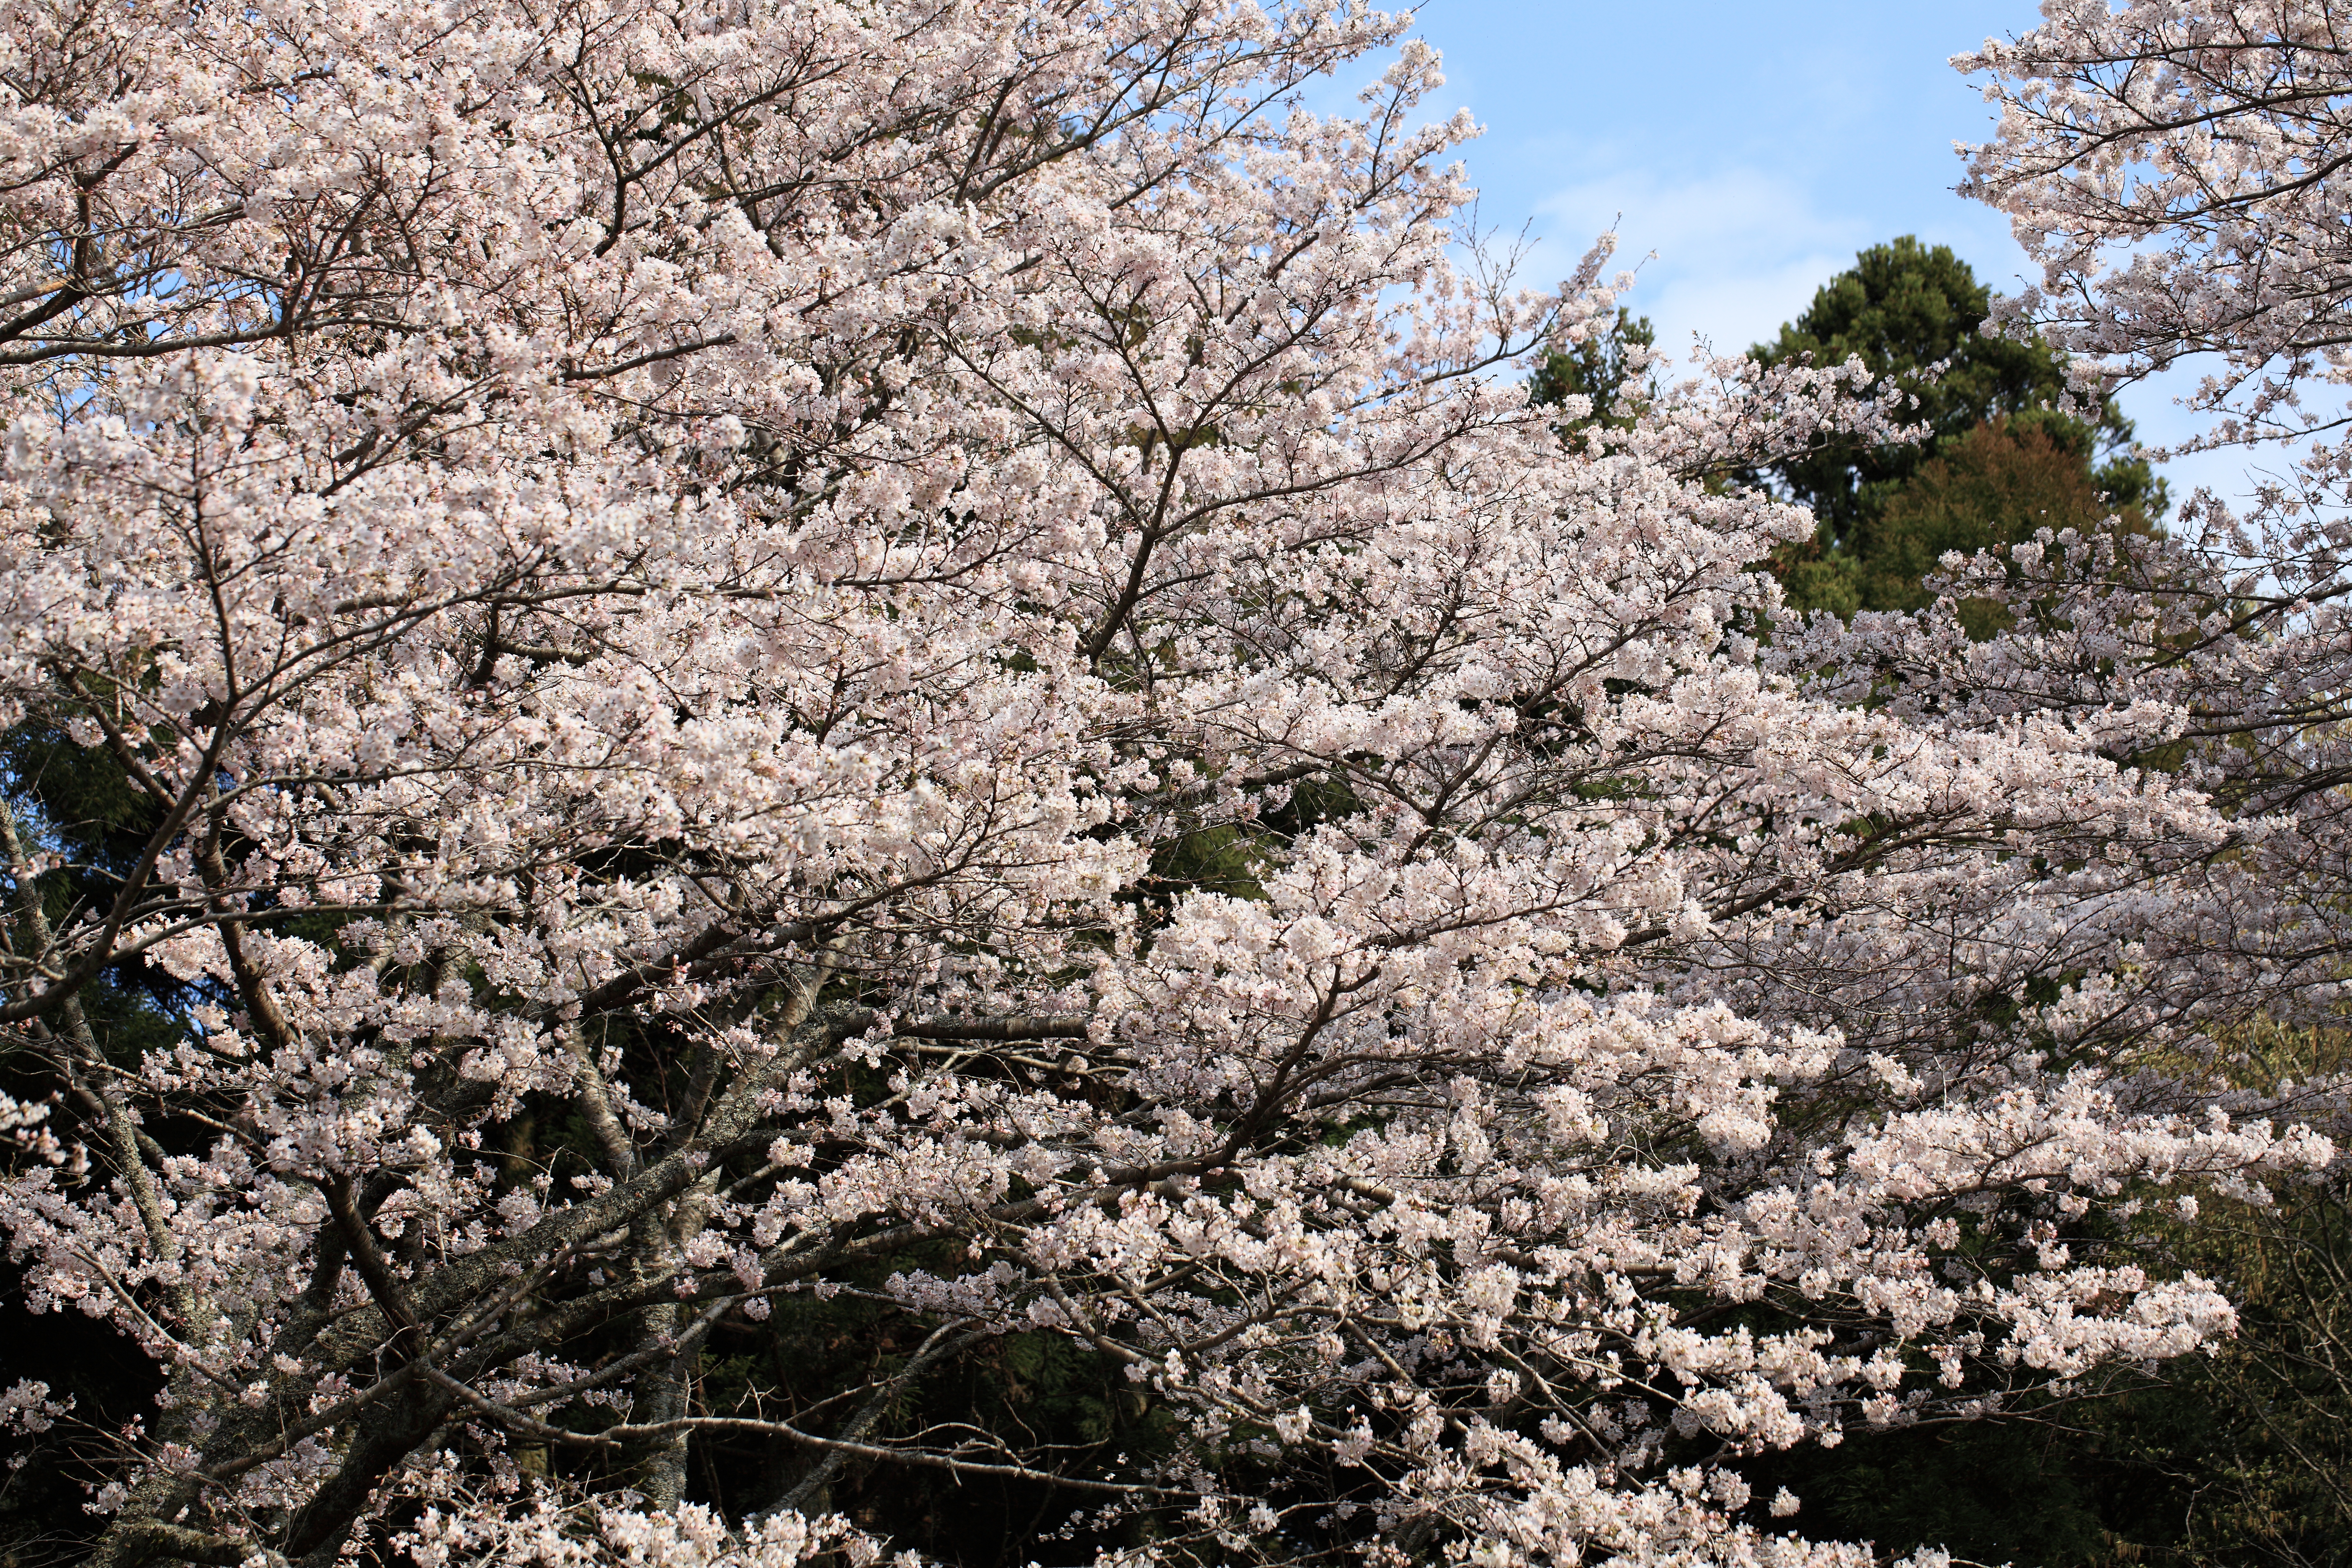
branch, blossom, plant, flower, spring, high, produce, cherry blossom, blossoms, 5d, sakura, hires, markii, cherry, hi, res, resolution, chibaken, chibashi, izumishizenkoen, flowering plant, land plant